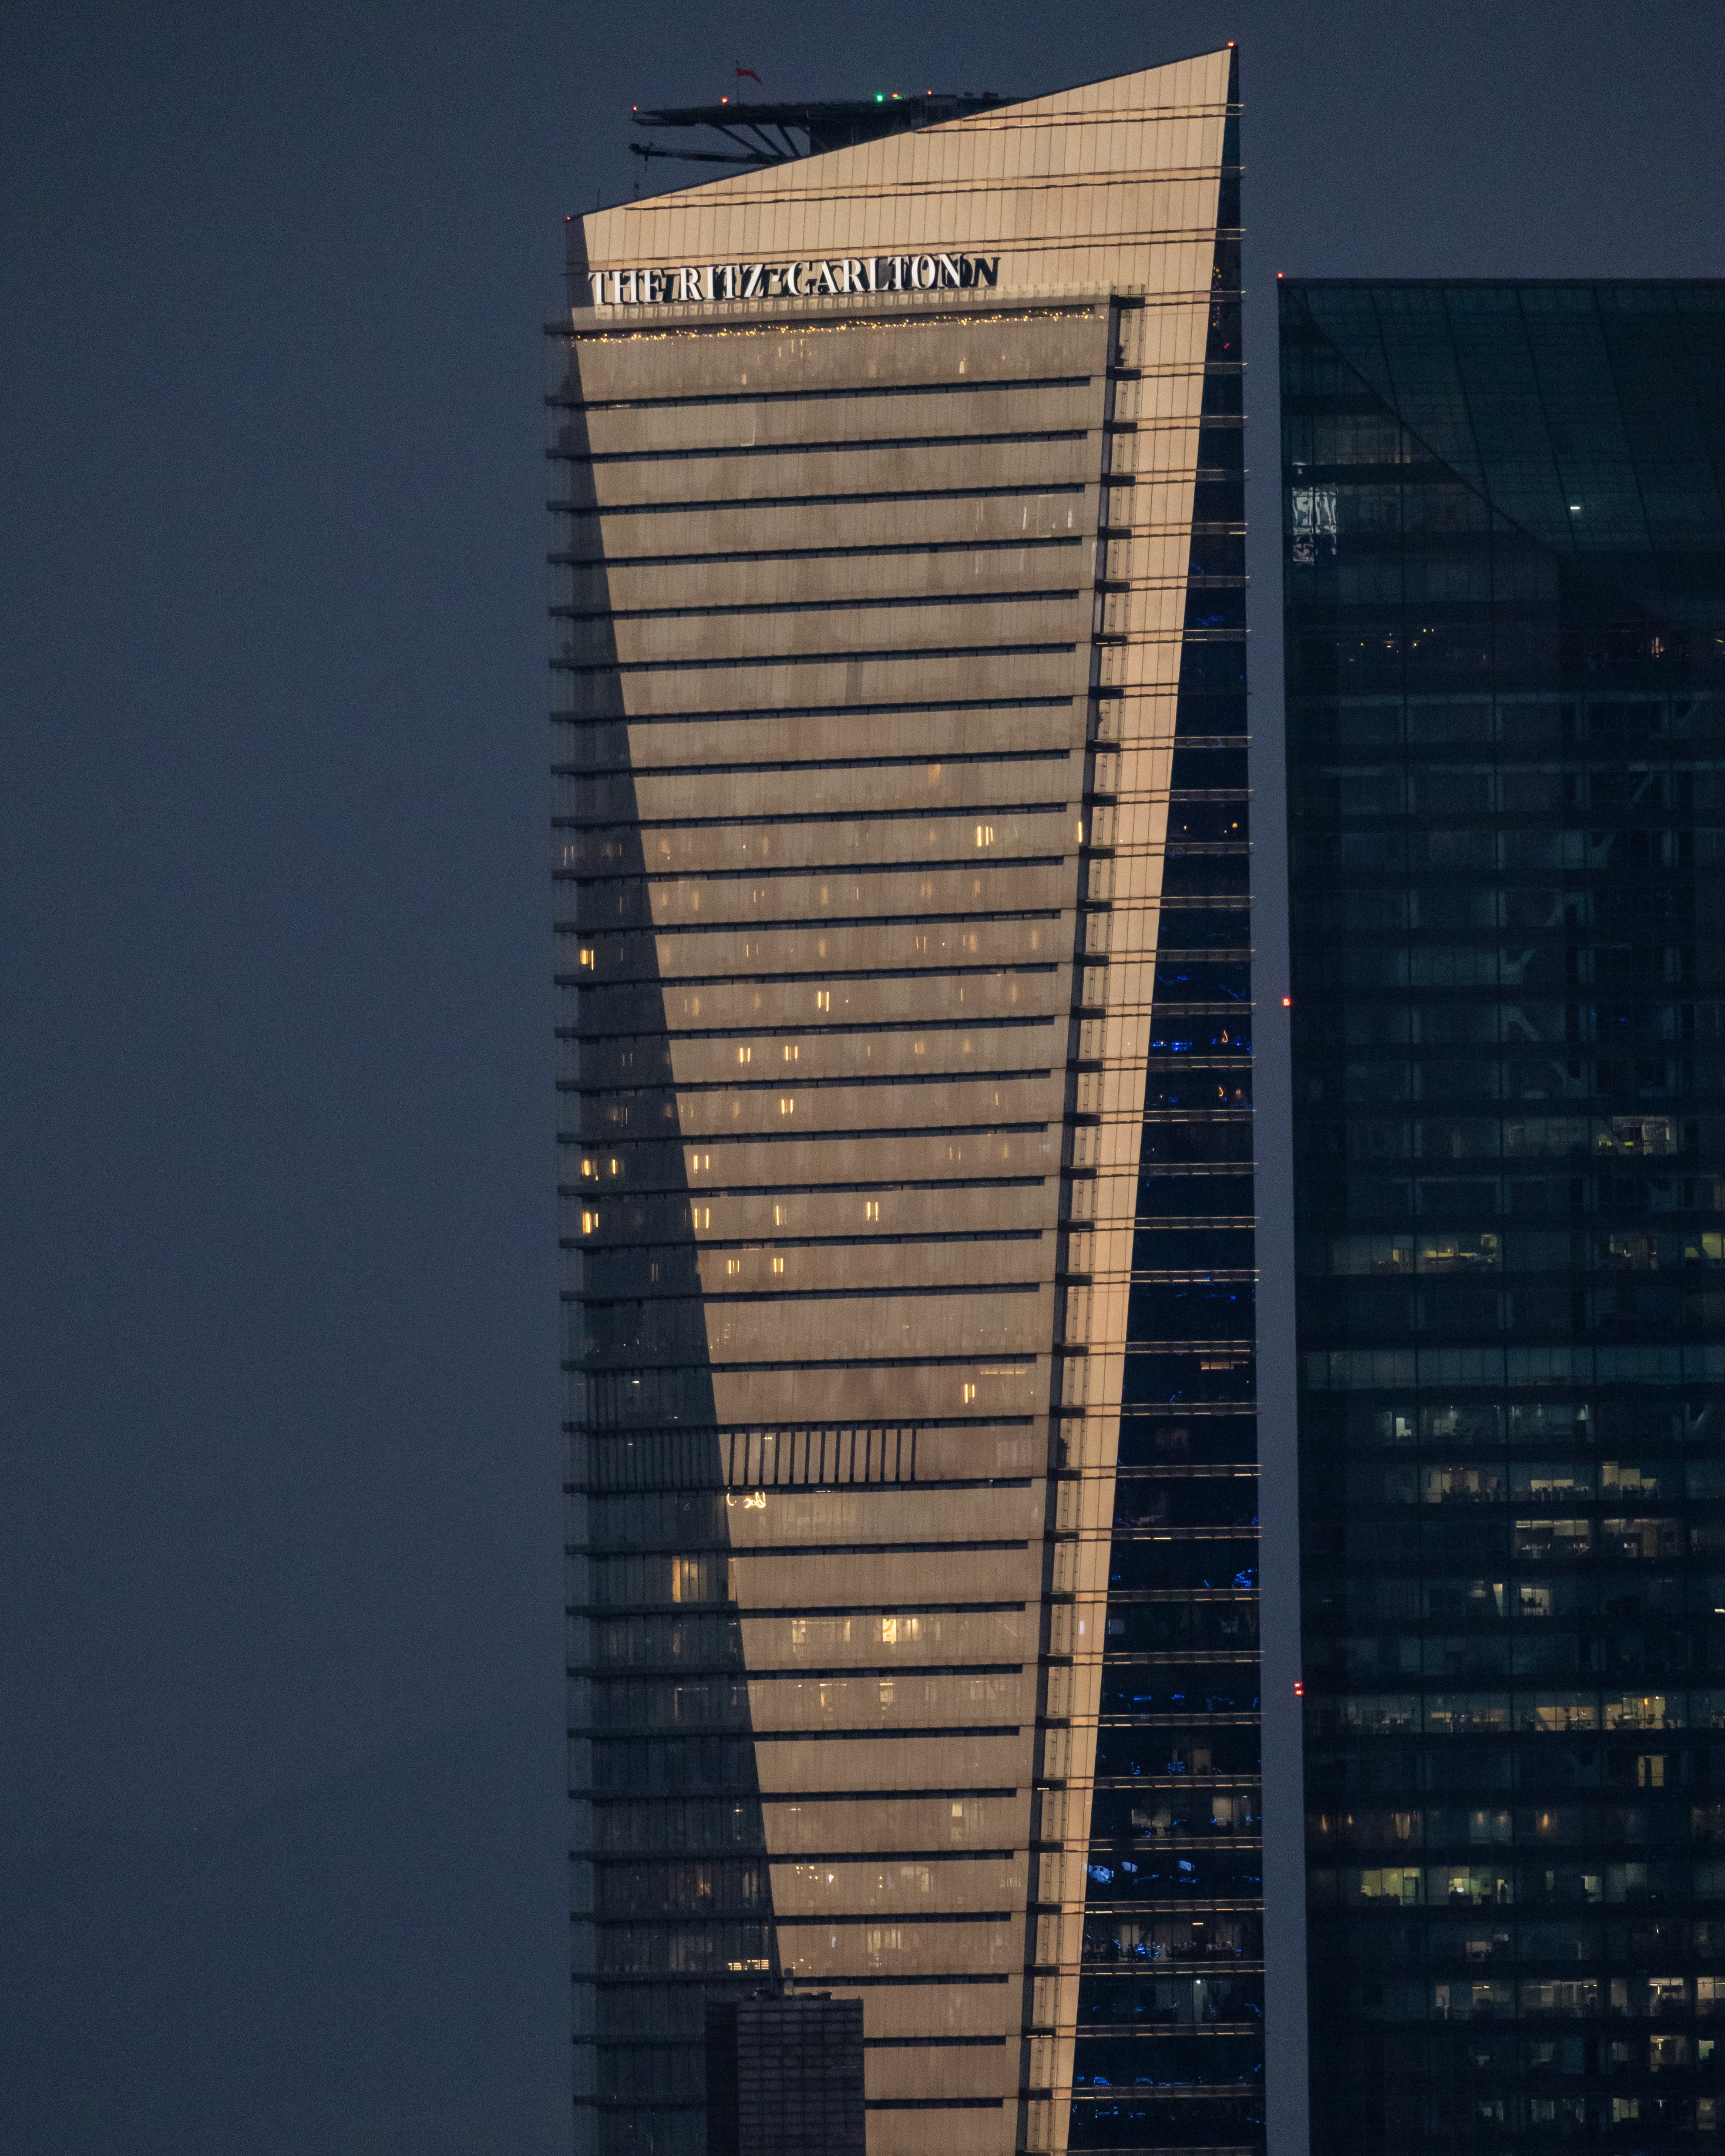
building, skyscraper, urban design, condominium, tower block, tower, sky, facade, commercial building, Tints and shades, city, symmetry, cityscape, mixed use, apartment, headquarters, composite material, house, font, downtown, rectangle, roof, reflection, corporate headquarters, metal, skyline, night, street light